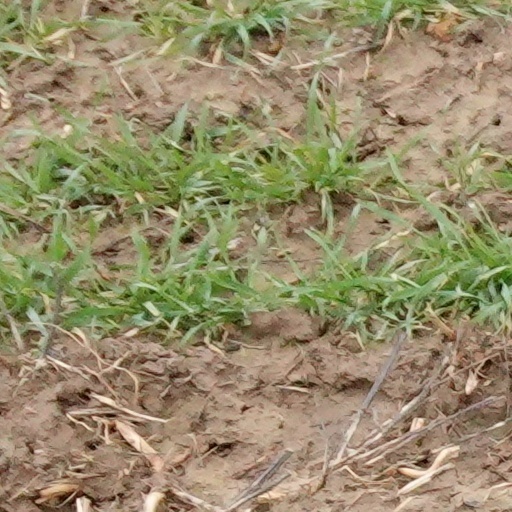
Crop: wheat